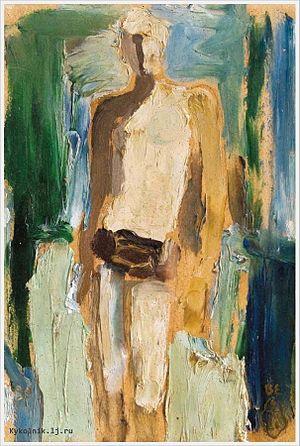
Vera Ermolaeva est une peintre russe puis soviétique, graphiste, illustratrice, qui fit partie du mouvement de l'avant-garde russe.